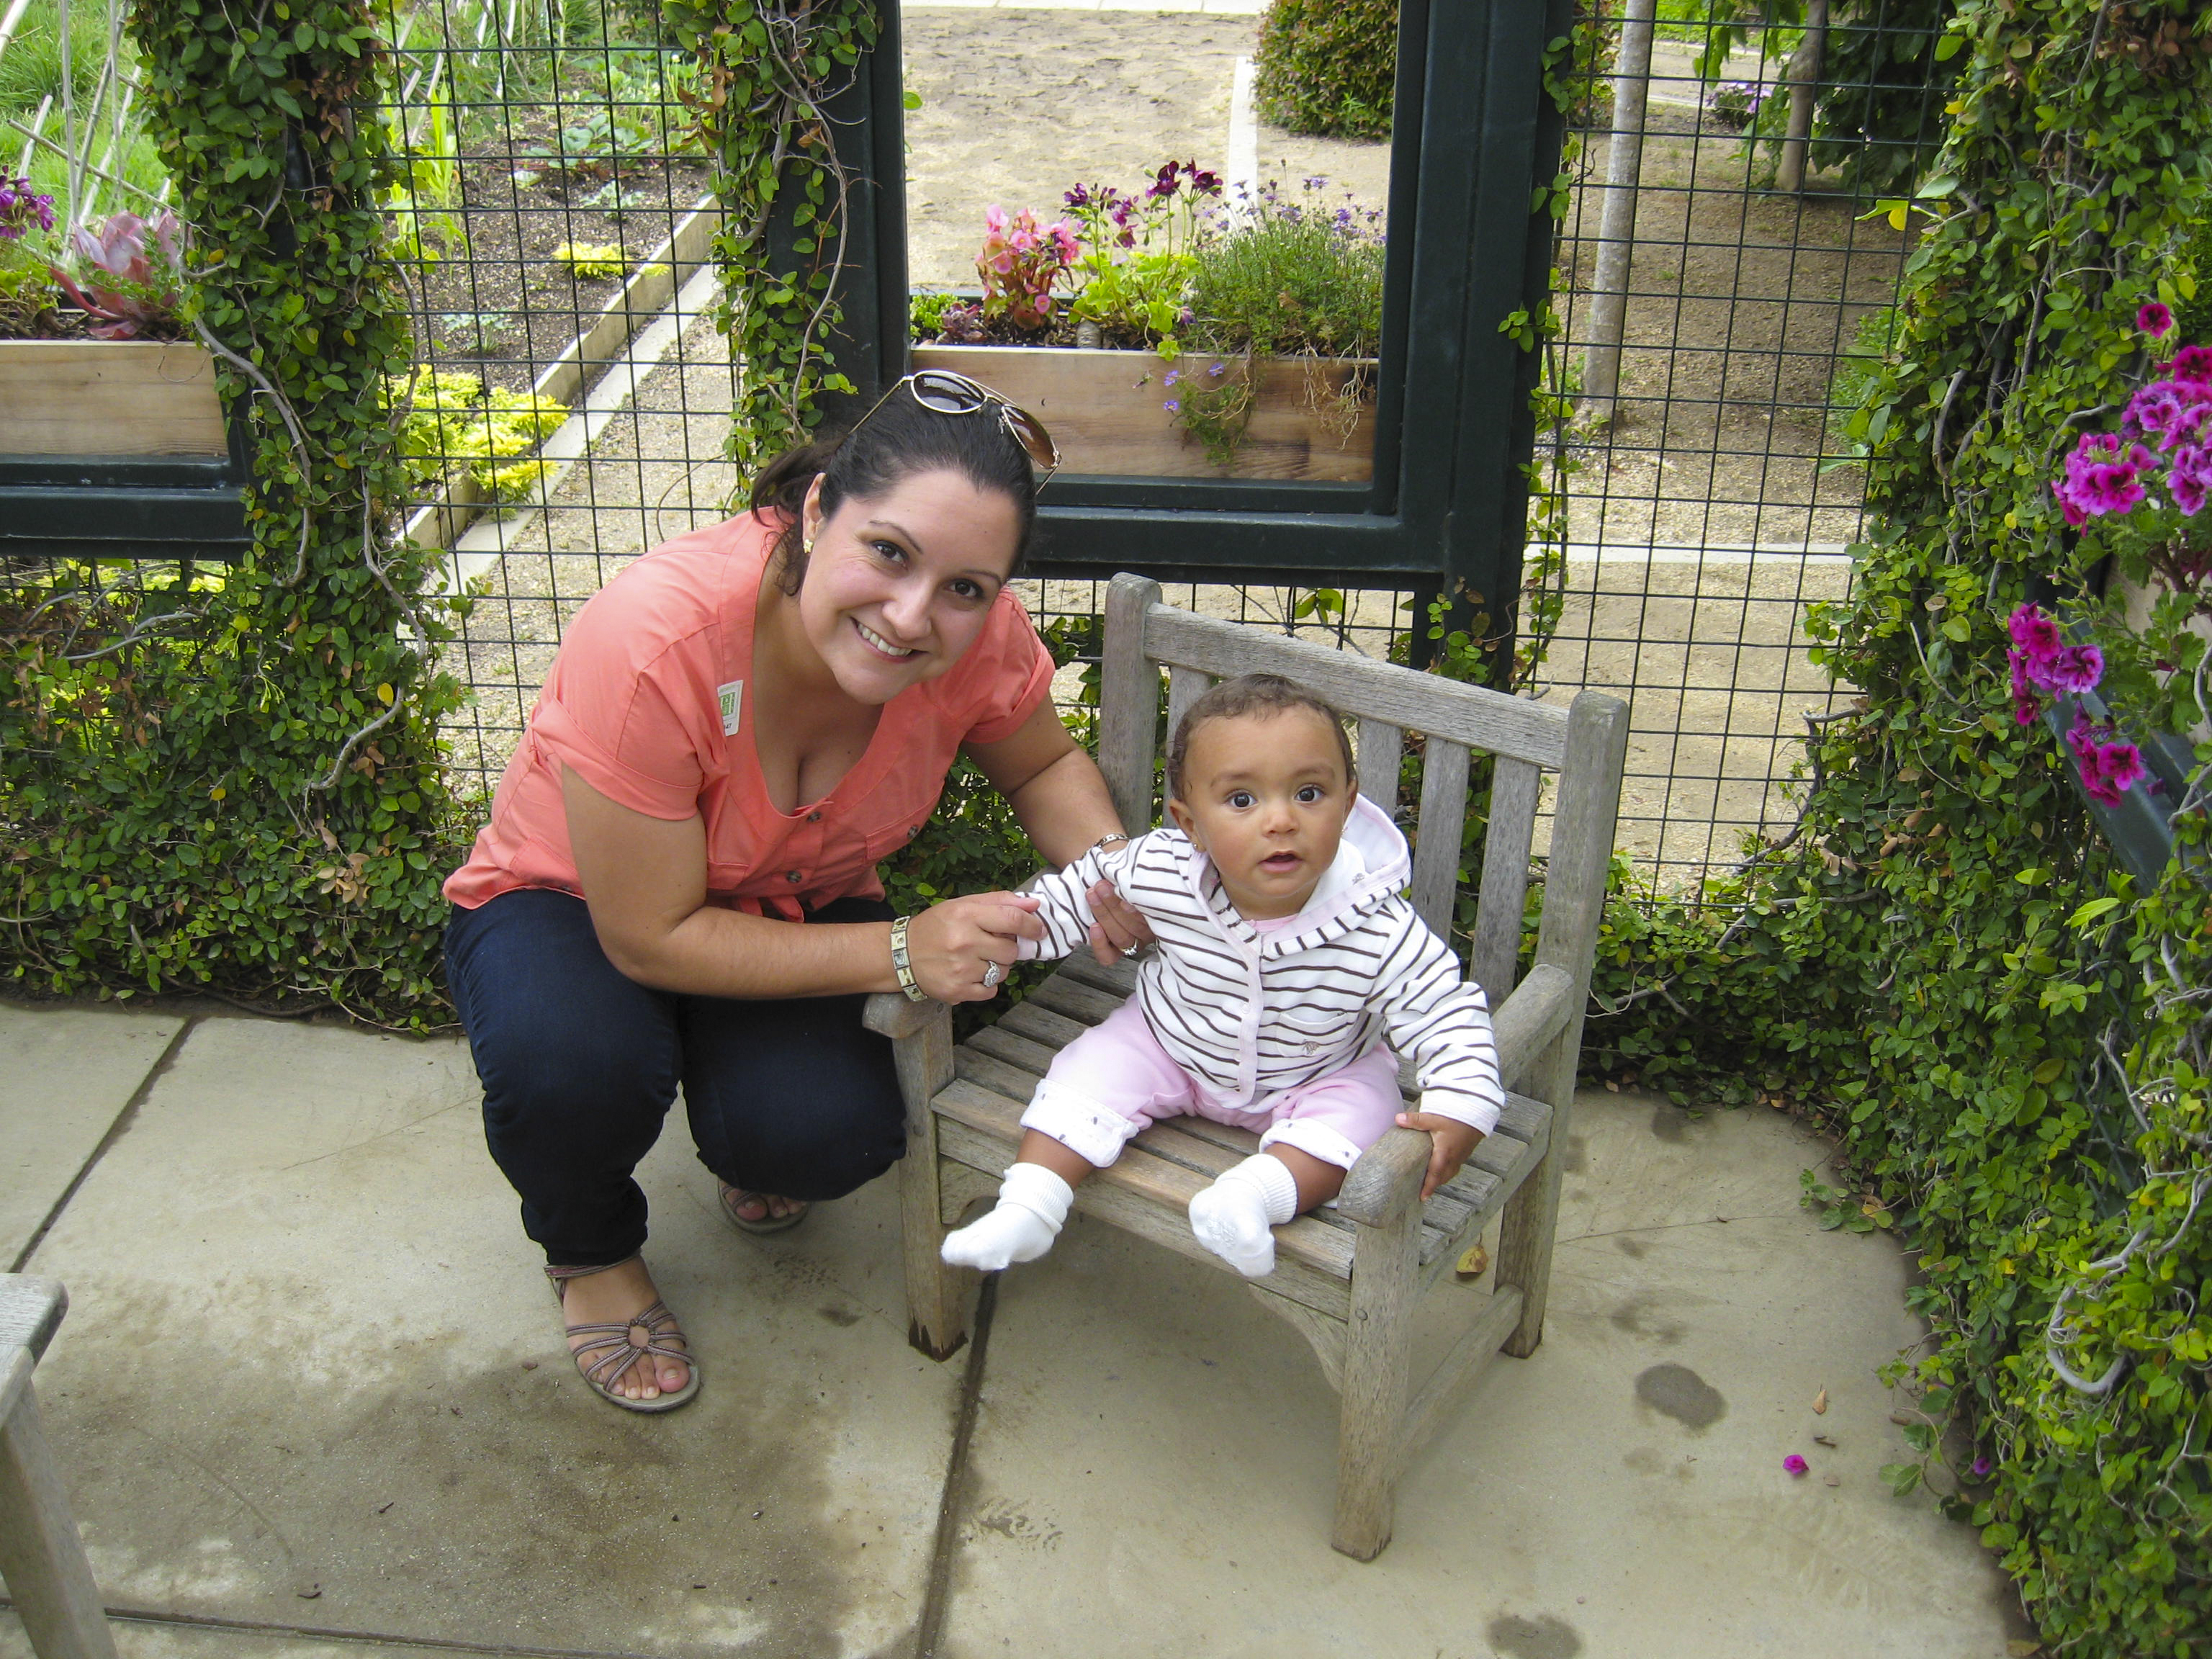
person, people, play, chair, spring, sitting, small, backyard, child, garden, family, creativecommons, san, mother, library, toddler, marino, gardens, huntington, daughter, pasadena, pasedena, human positions